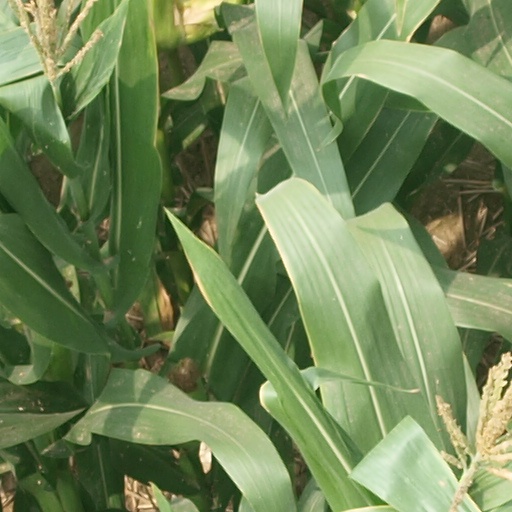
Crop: maize; corn